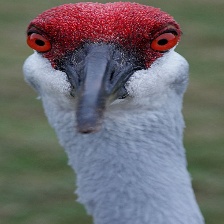
Species: SANDHILL CRANE
Scientific name: GRUS CANADENSIS
ImageNet parent category: crane